Luxembourg Sandstone

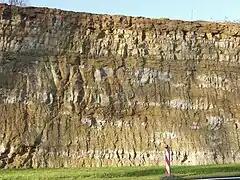
Outcrop of Luxembourg sandstone on a road construction site north of Luxembourg City

The Luxembourg Sandstone (French: Grès de Luxembourg) is a geologic formation in Luxembourg. It exists along the eastern margin of the Paris Basin. Sandstone units continuous with the Luxembourg Sandstone also occur in France. It is Early Jurassic in age. It predominantly outcrops in a belt extending through south-central Luxembourg. It up to 100 metres thick and predominantly consists of carbonaceous poorly cemented sandstone and sandy limestone